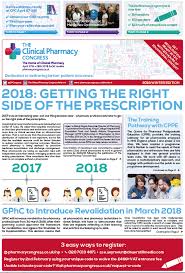
Label: paper